Bolton Abbey

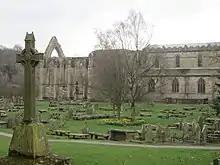
The graveyard by the Priory

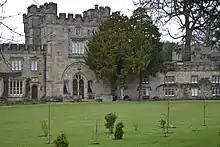
Bolton Hall

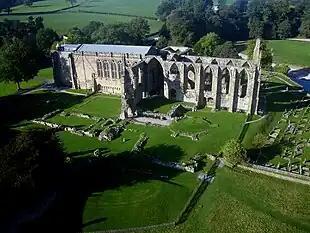
Kite aerial photo of Bolton Priory

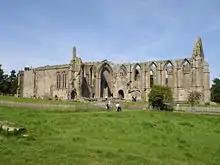
Bolton Priory

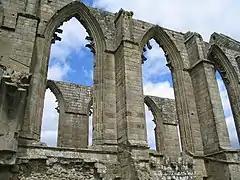
Bolton Priory windows

Bolton Abbey Estate in Wharfedale, North Yorkshire, England, takes its name from a 12th-century Augustinian monastery of canons regular, now known as Bolton Priory. The priory, which was closed in the 1539 Dissolution of the Monasteries ordered by King Henry VIII, is in the Yorkshire Dales, which lies next to the village of Bolton Abbey.